2020 United States presidential election

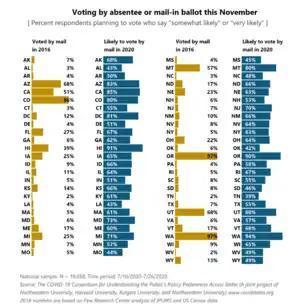
Chart of July 2020 opinion survey on likelihood of voting by mail in November election, compared to 2016

Postal voting in the United States has become increasingly common, with 25% of voters mailing their ballots in 2016 and 2018. By June 2020, the COVID-19 pandemic was predicted to cause a large increase in mail voting because of the possible danger of congregating at polling places. An August 2020 state-by-state analysis concluded that 76% of Americans were eligible to vote by mail in 2020, a record number. The analysis predicted that 80 million ballots could be cast by mail in 2020—more than double the number in 2016.